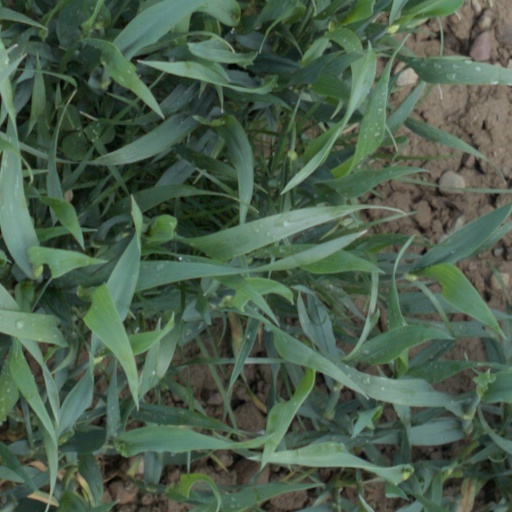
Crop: wheat